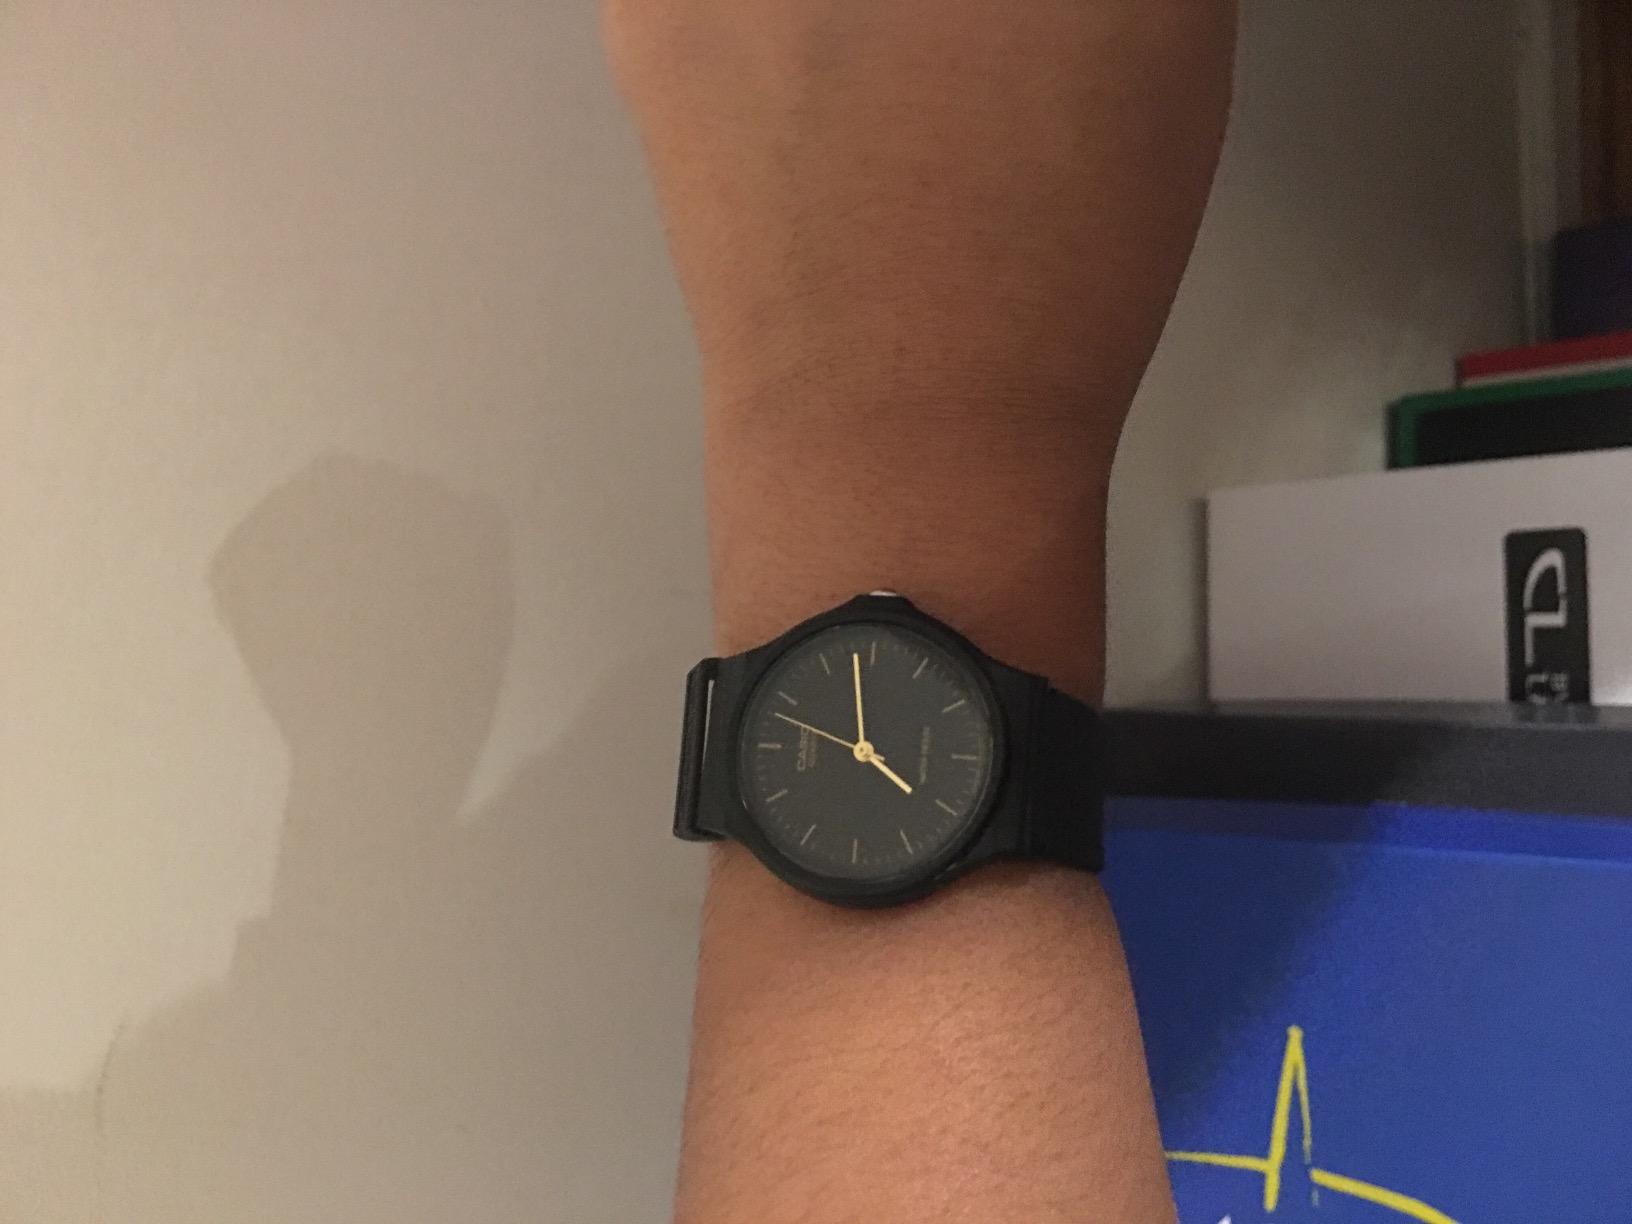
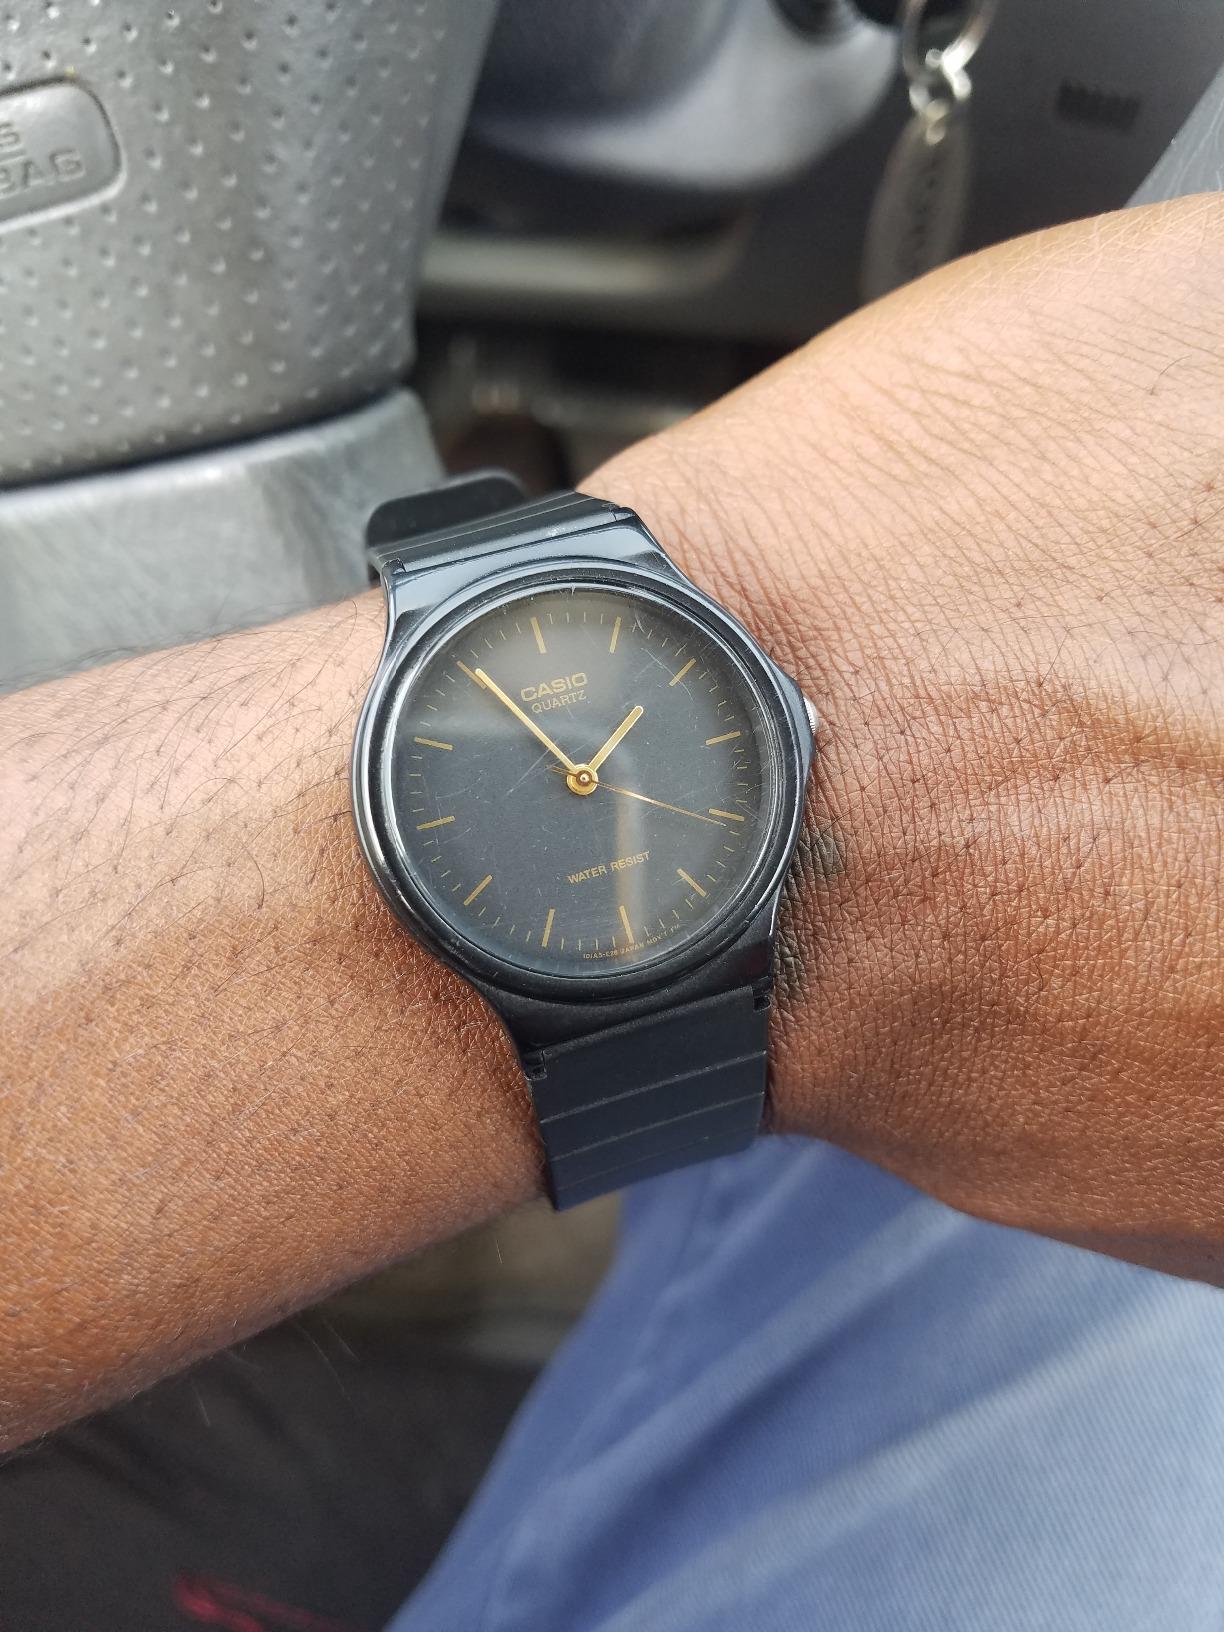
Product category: accessories_watch
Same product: yes